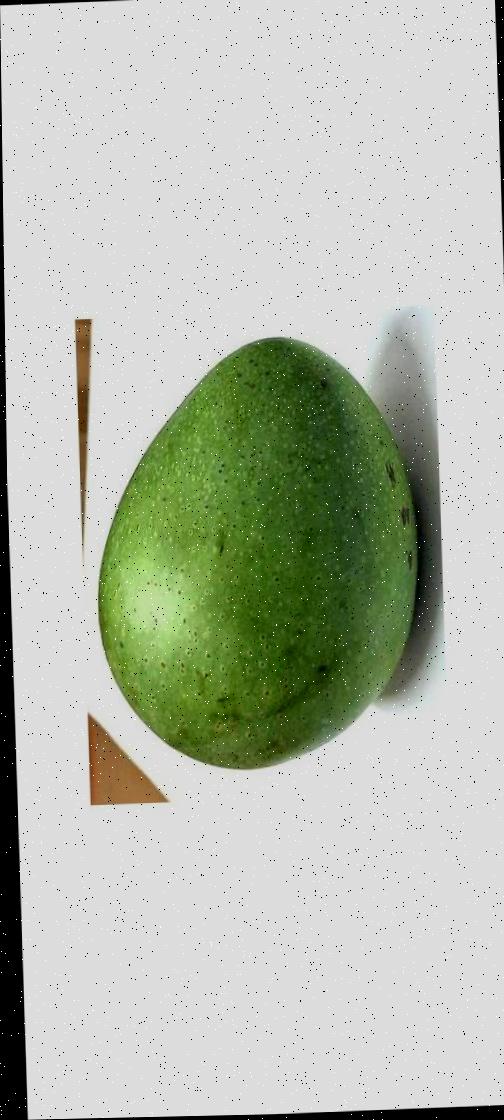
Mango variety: Ashshina Zhinuk